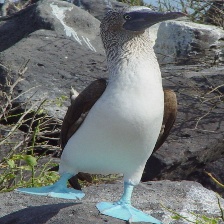
Species: ABBOTTS BOOBY
Scientific name: PAPASULA ABBOTTI